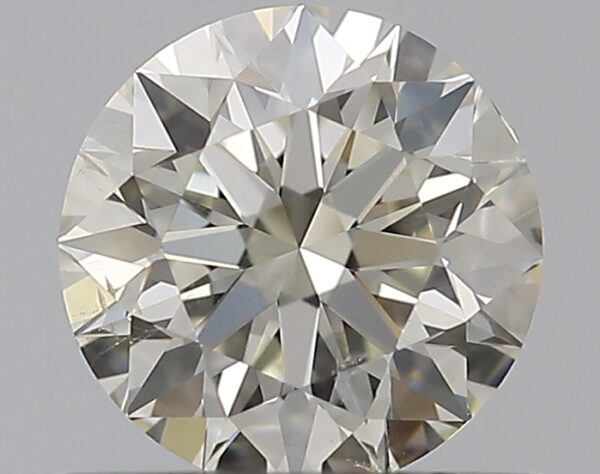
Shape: round
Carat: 0.52
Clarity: SI1
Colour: K
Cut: EX
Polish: EX
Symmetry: EX
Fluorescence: F
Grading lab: GIA
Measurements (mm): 5.13 x 5.14 x 3.22